National Scouts

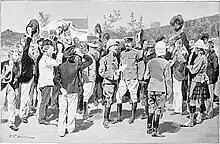
Frédéric de Haenen: "Surrendered Boers at Belfast anxious to join the National Scouts after being addressed by Lord Kitchener." Drawing after a photograph of a scene in the aftermath of the Battle of Belfast, 21 - 27 August 1900, lost by the Boers.

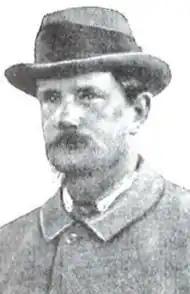
Boer general Pieter Daniel de Wet.

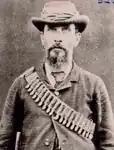
Boer general Andries Cronjé with ammunition.

The National Scouts were a military unit in South Africa created by the British authorities in 1900 during the Second Boer War (11 October 1899 – 31 May 1902). Its membership consisted of former Boer Orange Free State and South African Republic military. They were recruited in significant numbers towards the end of the war from Afrikaner prisoners and defectors, and were commonly known as "hensoppers" (Afrikaans for "Hands-uppers") or "joiners" among the Boers. Many of their fellow citizens despised them as traitors so that the label of National Scout became a swear word. According to official figures there were 1,480 members in May 1902. After the war, they were largely ostracized by the community and a number of them founded their own church, known as the Kruiskerk (Church of the Cross) in the Transvaal Colony.